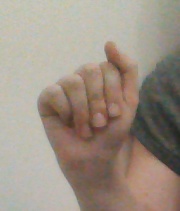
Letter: saad